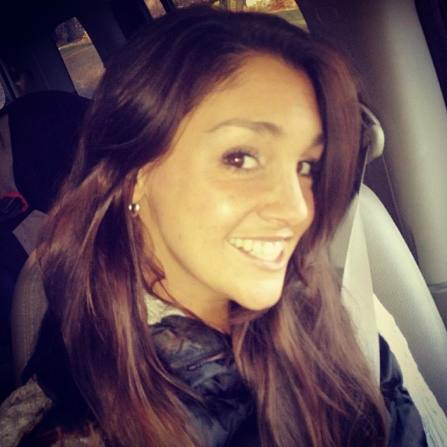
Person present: Yes